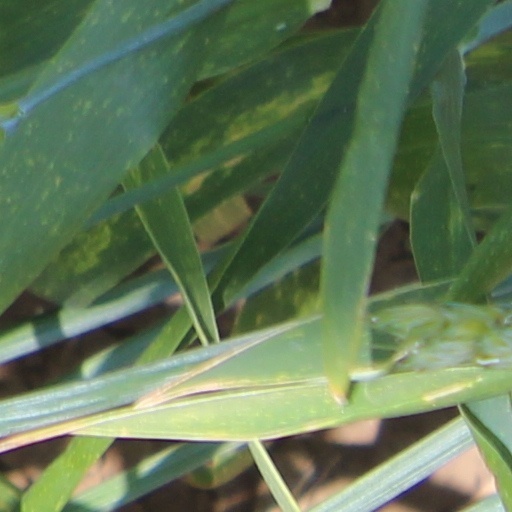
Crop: wheat